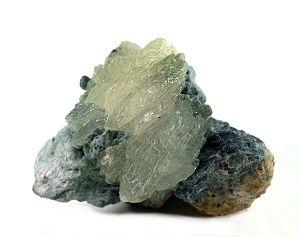
La brucite est le corps chimique minéral naturel composé ionique des cations magnésium Mg²⁺ et des anions hydroxyles OH⁻, soit l'hydroxyde de magnésium de formule chimique Mg(OH)₂.